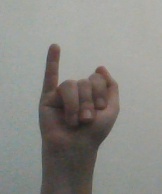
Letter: meem